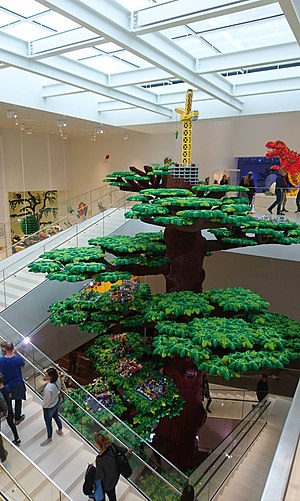
LEGO House
Tree Of Creativity.
Lego House (Billund) - Tree Of Creativity
LEGO House er et oplevelseshus i Billund ca. 1 km fra Legoland. Det 12.000 m² store hus er fyldt med 25 millioner LEGO klodser.